Paraguay expedition

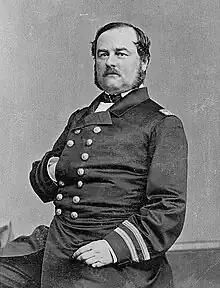
Lt. William Jeffers, who defied Fort Itapirú

"Water Witch" was a ship of the United States Navy that explored the rivers of the River Plate basin. These rivers drain an area of land equal to one-fourth of the surface of South America. Amongst the most important are the Paraná River and the Paraguay River. They are accessible through Argentine territory.